Northern Marianas College

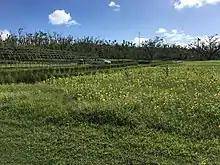
Laboratory sunflower field on Saipan operated by the college's CREES Agriculture Production Program

Northern Marianas College established the Rota Instructional Site to provide post-secondary, continuing, and adult education and training opportunities for the purpose of improving the quality of life for the people of Rota.